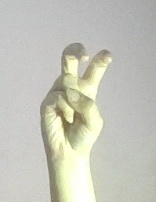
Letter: toot